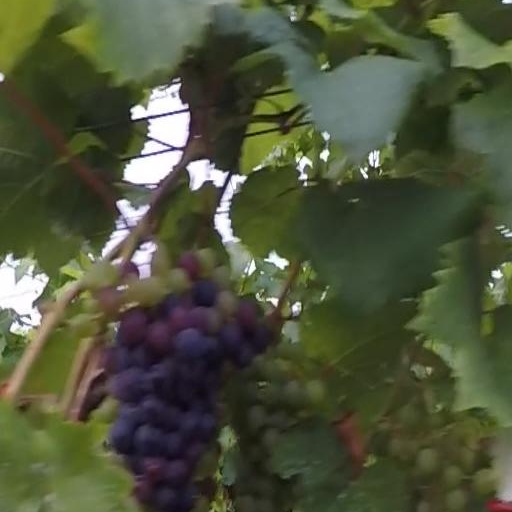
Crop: grape